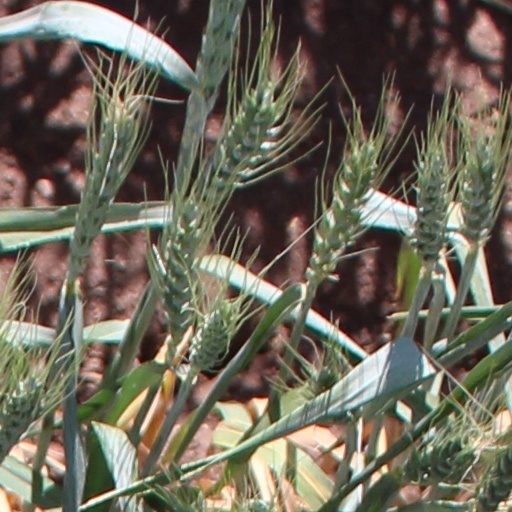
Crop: wheat